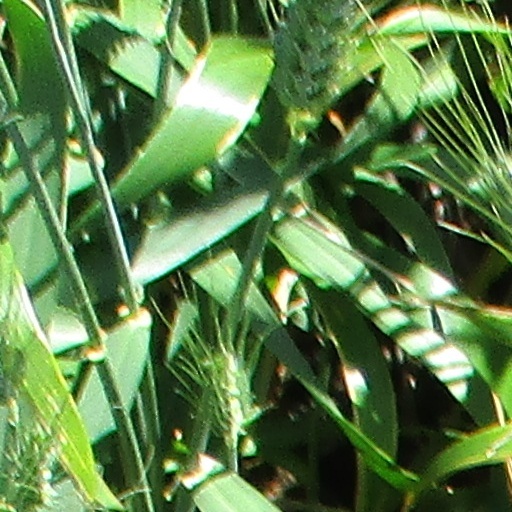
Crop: wheat